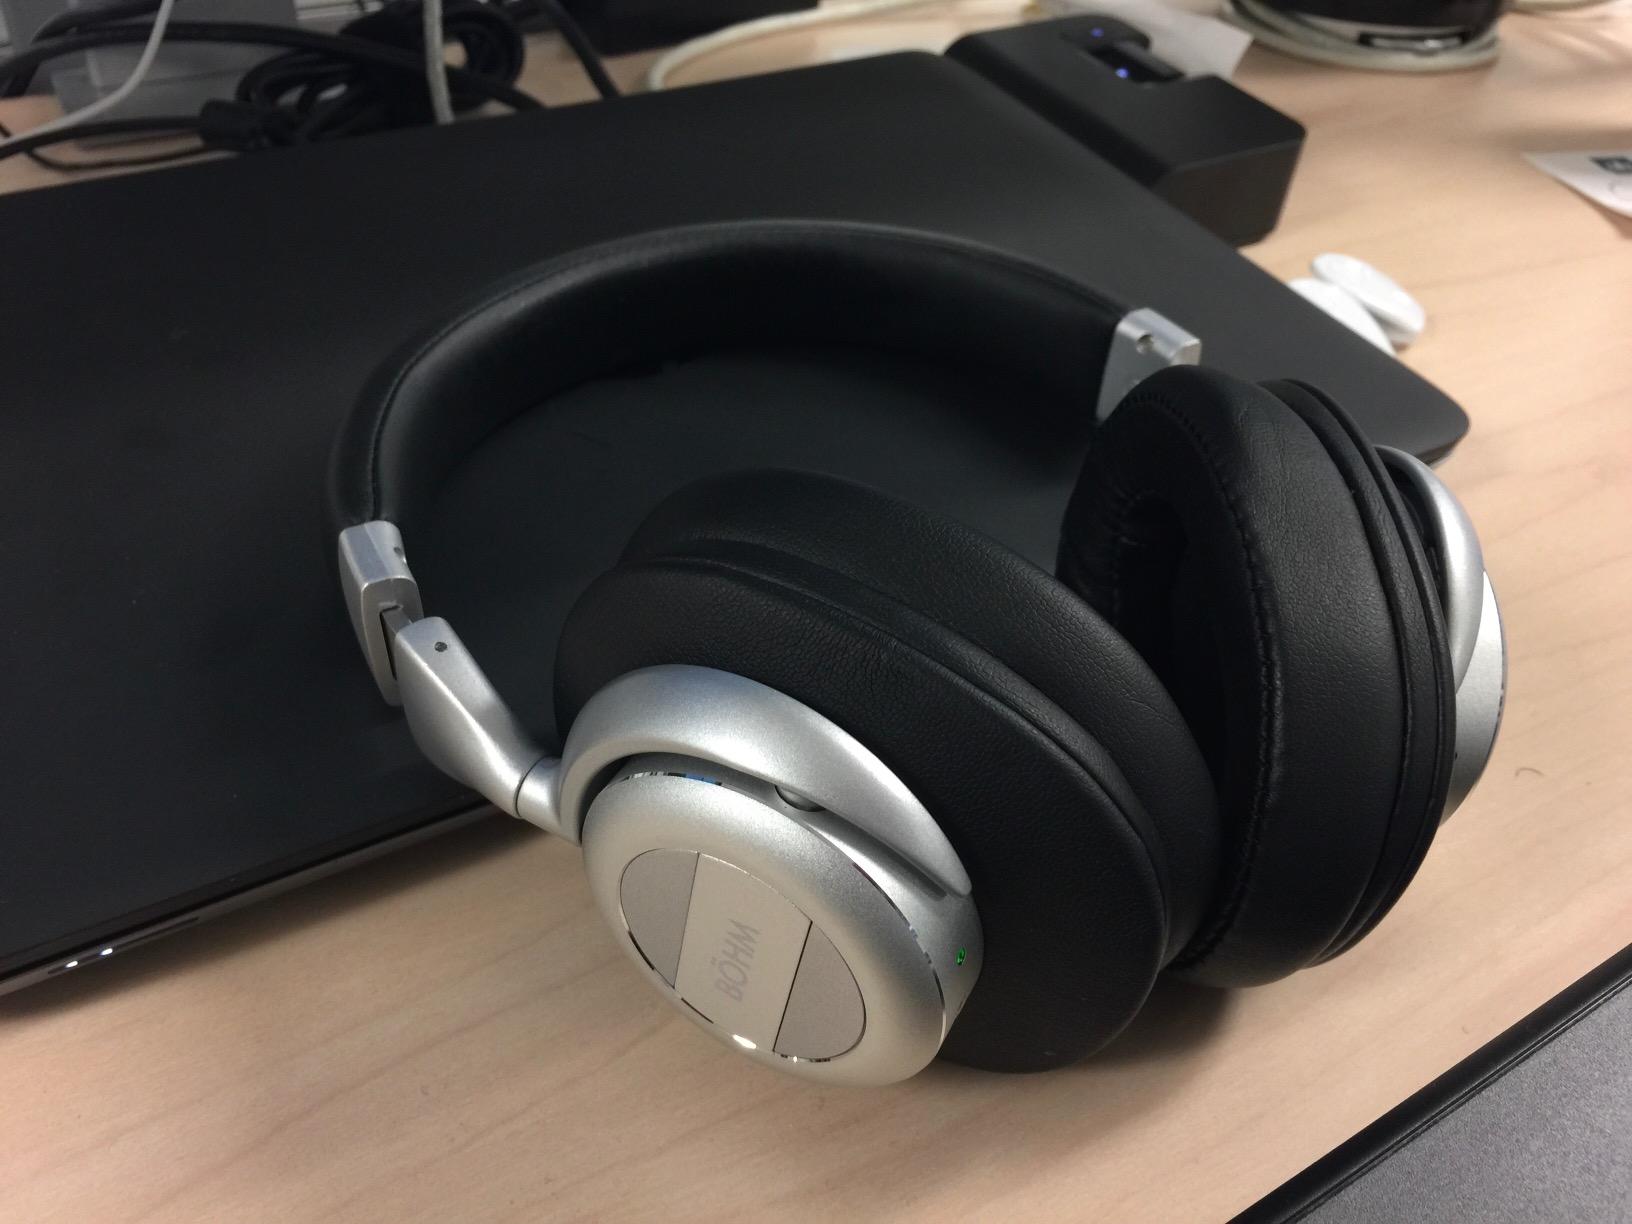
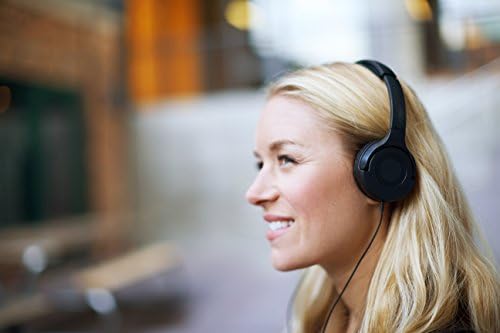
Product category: headphones
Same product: no